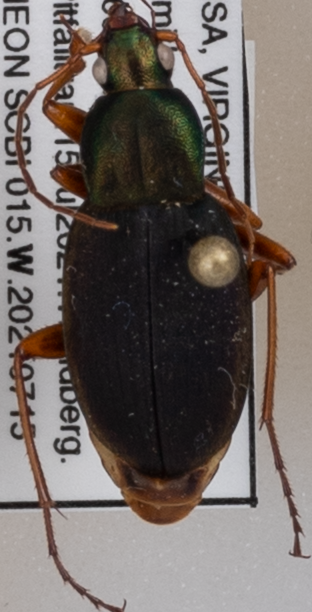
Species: Chlaenius aestivus
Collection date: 2021-07-15
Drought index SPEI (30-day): -0.516
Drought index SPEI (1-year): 0.35
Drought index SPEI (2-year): -0.17